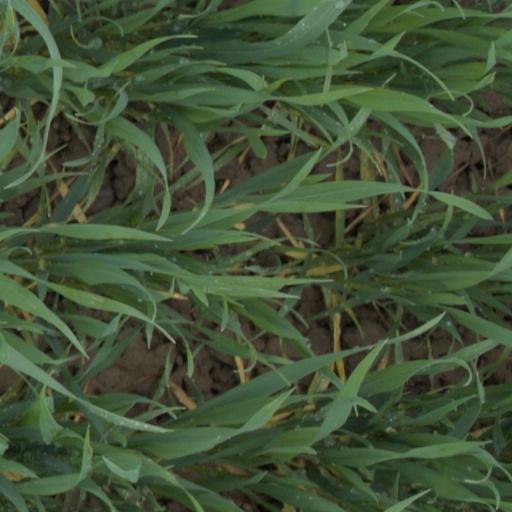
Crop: wheat